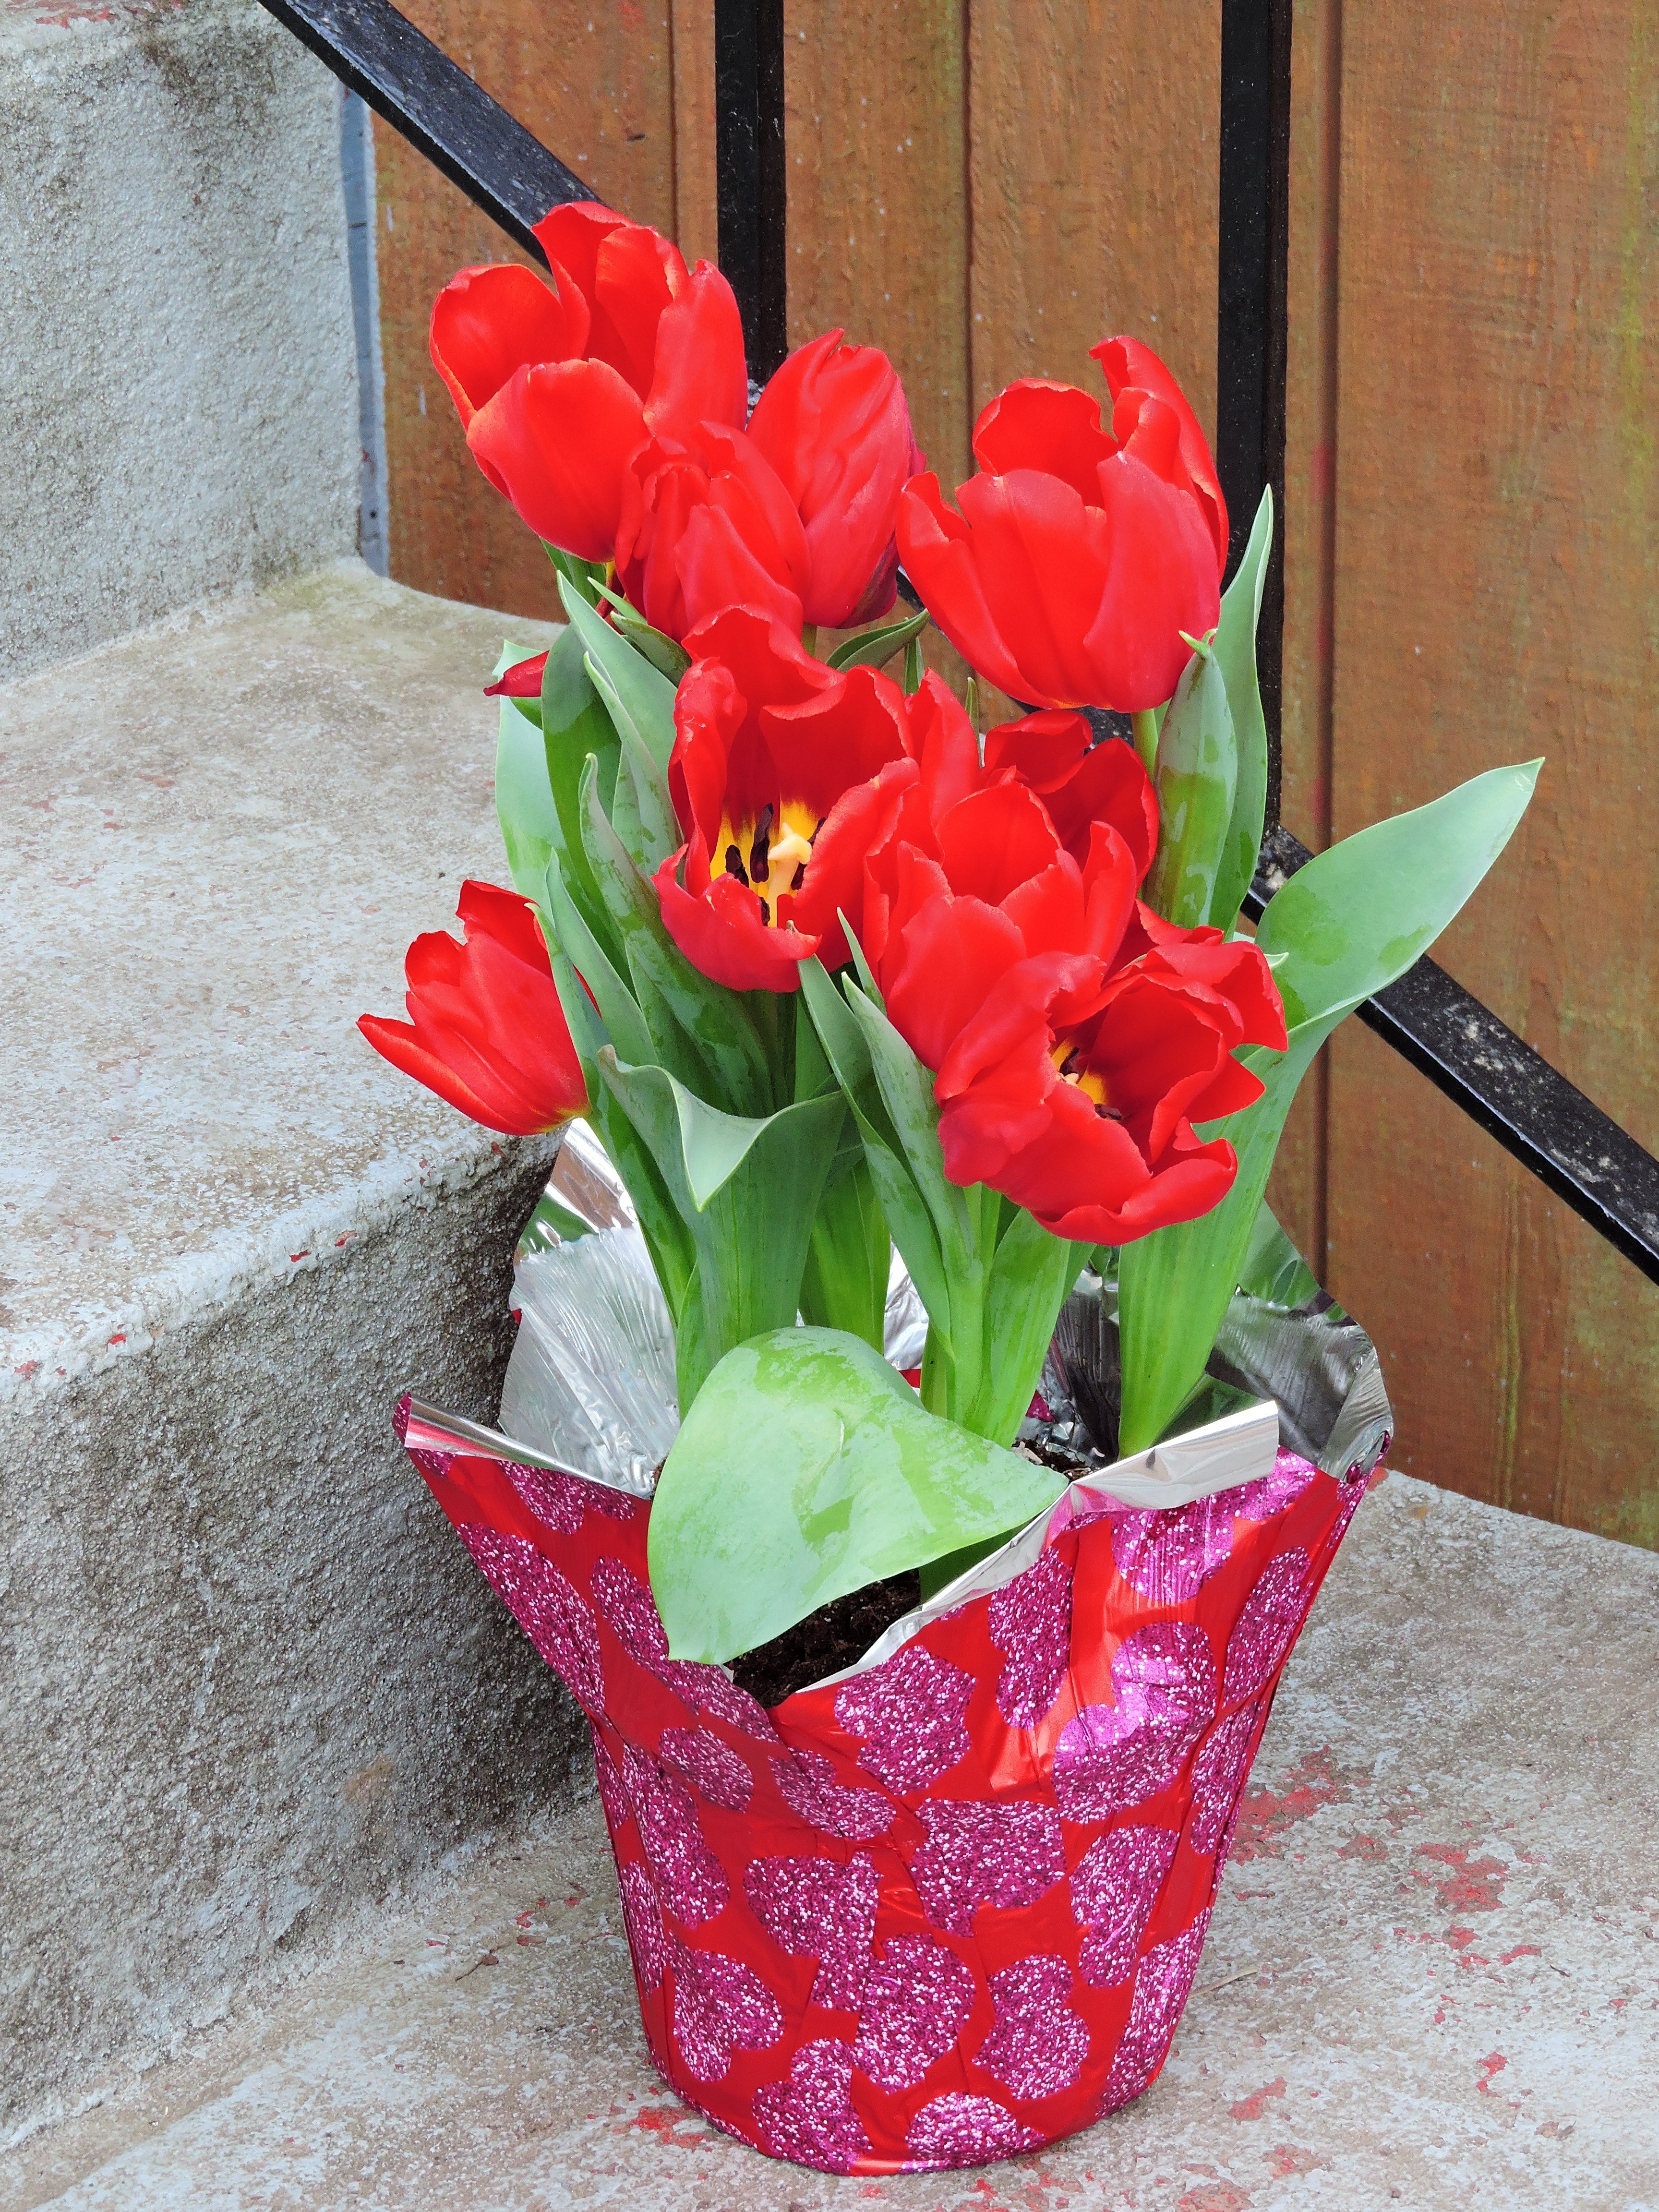
plant, flower, floral, love, tulip, gift, spring, red, flowers, day, tulips, valentine, valentines day, floristry, flowering plant, land plant